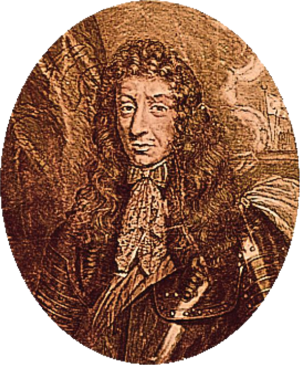
Ernst Rüdiger von Starhemberg
Grev Ernst Rüdiger von Starhemberg var garnisonschef i Wien i løbet af den anden belejring af Wien i 1683, kejserlig general i det Tysk-romerske rige under den store tyrkiske krig og formand for Hofkriegsrat.